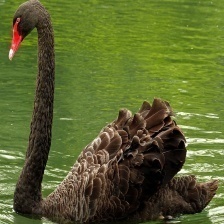
Species: BLACK SWAN
Scientific name: CYGNUS ATRATUS
ImageNet parent category: black_swan